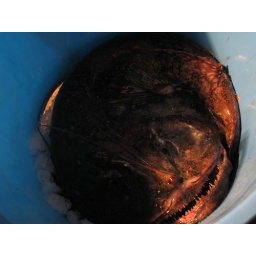
Anglerfish at the fish market in Porticello